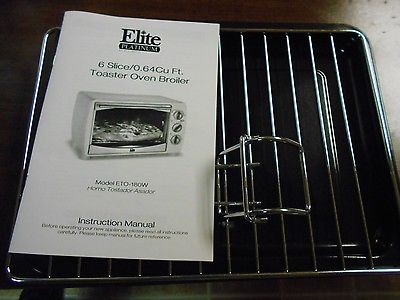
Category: toaster